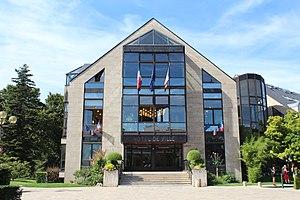
Mairie de Neuilly-sur-Marne.
Neuilly-sur-Marne est une commune française située dans le département de la Seine-Saint-Denis en région Île-de-France.